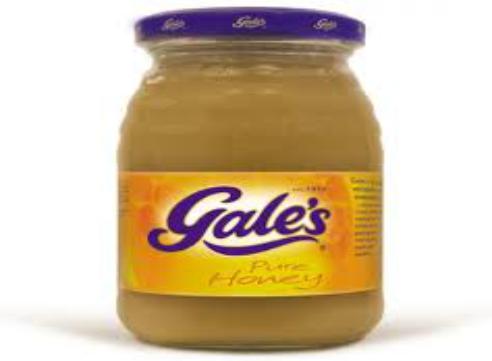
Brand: Gale's
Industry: Food